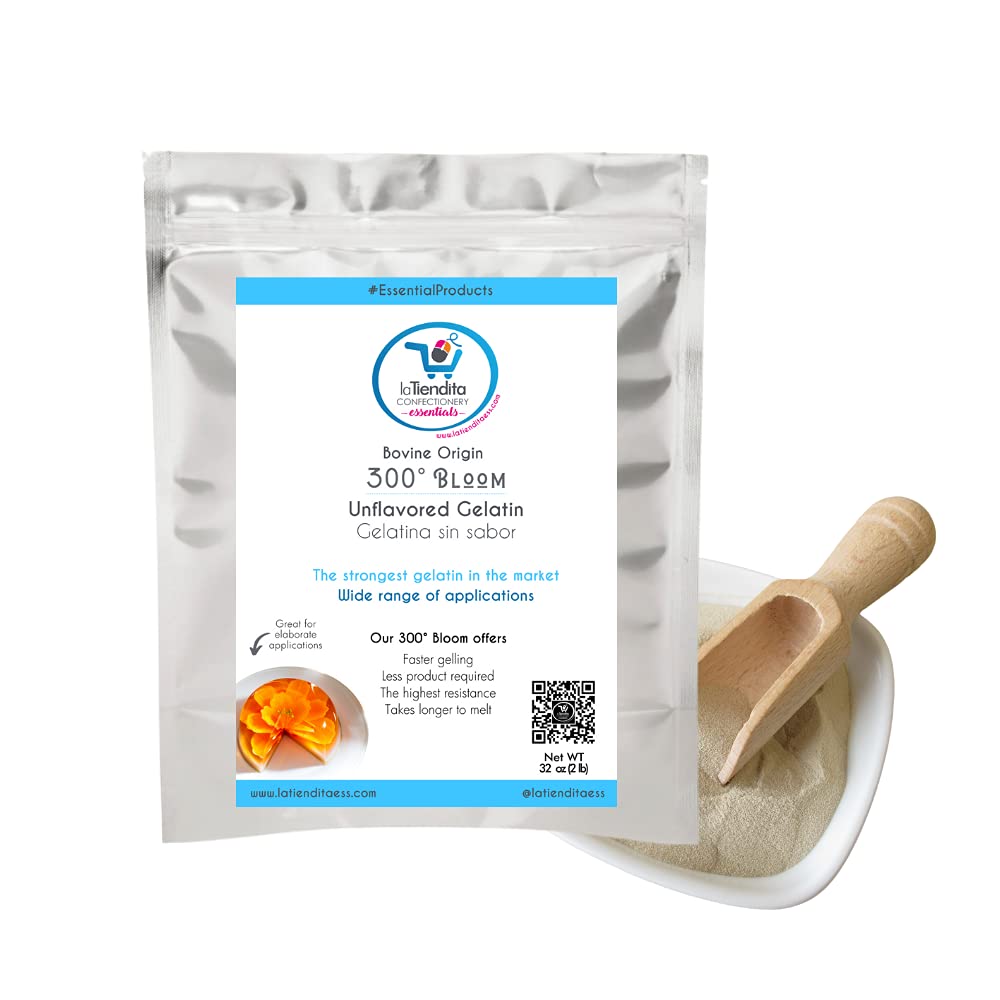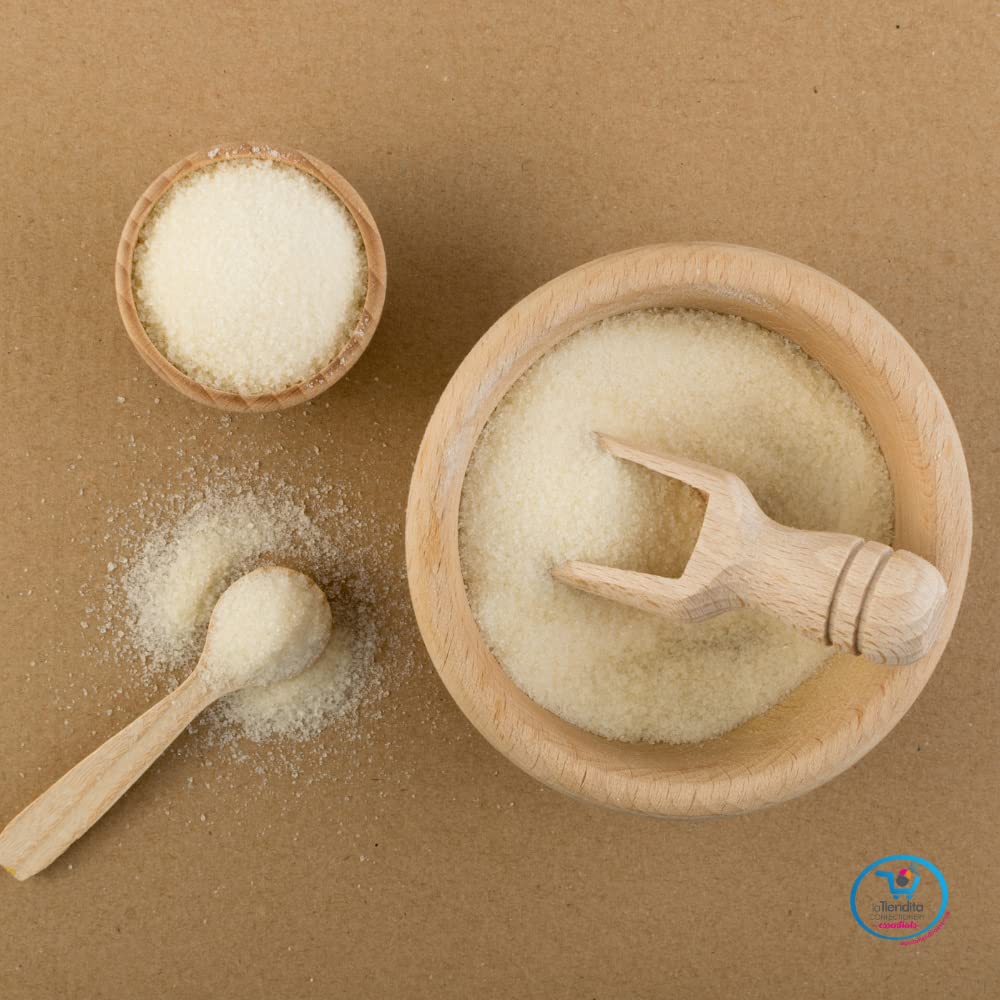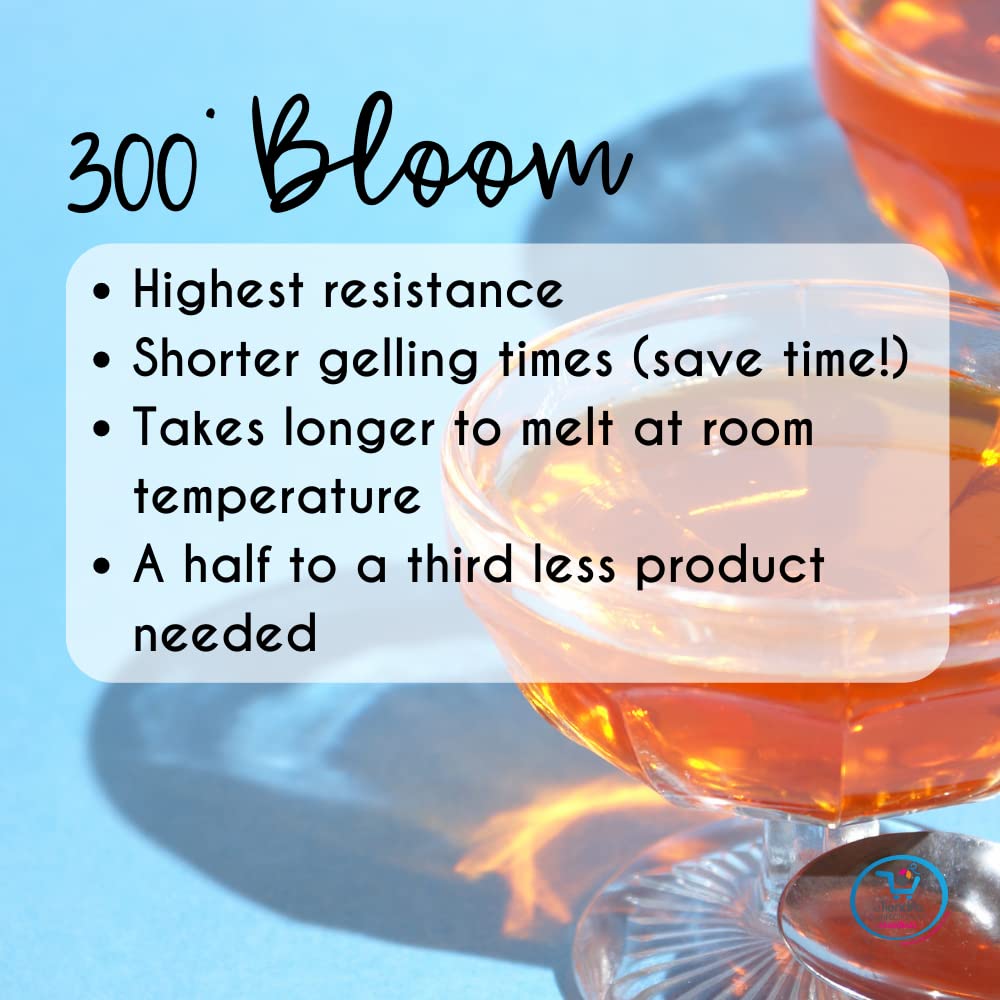
La Tiendita Essentials 300° Bloom Gelatin (2lb) beef unflavored gelatin powder, strongest gelatin in the market, premium
Category: Grocery
One Bag with 2 lb. Gelatin 300° Bloom La tiendita essentials Brand, good performance and crystallinity, Application: jellies, pastry, deserts. Recommended dosage in jellies 30 g for 1 L / 1 kg of finished product.
Features: 100% premium beef with no added artificial ingredients. Taseless gelatin. Gelatin is a natural thickener for cooking and baking. High quality packaging: reseable bag, easy to store. | HIGH QUALITY AND EXCELLENT PERFORMANCE: 300° Bloom Gelatin. The higher the bloom value, the higher the melting and gelling points of a gel, no jiggle and the shorter its gelling times. The 300° Bloom gelatin is the strongest in the market. The powder sold in supermarkets is usually about 120° Bloom. | HEALTHY COOKING: Our gelatin contains 1.7 g of protein per 2 g serving (so it is is 85% protein). Collagen protein is very important to have a healthy metabolism, it helps your body burn fat instead of just calories because it helps muscle development. Gelatin also helps to have helathier skin, hair, nails, bones and joints. | DELICIOUS APPLICATIONS: This gelatin is ideal for gummies, candy, desserts, floral gelatins, encapsulated fruit, jellies, pastry, tamales, marshmallows, jellied beef, other meat recipes and much more. It's high performance is ideal for professional applications. It can be flavored with flavoring essences. | BRAND PROMISE: In La Tiendita Essentials we believe you deserve the bes of the best, from product quality to customer service. Every product in our line is carefully selected by our team of specialists to perform at the highest level. | REMEMBER: Due to it's high quality and strength, 300° Bloom gelatin can smell strong during your process, but don't worry! This is an indication of it's purity and the smell will dissappear once you prepare it.